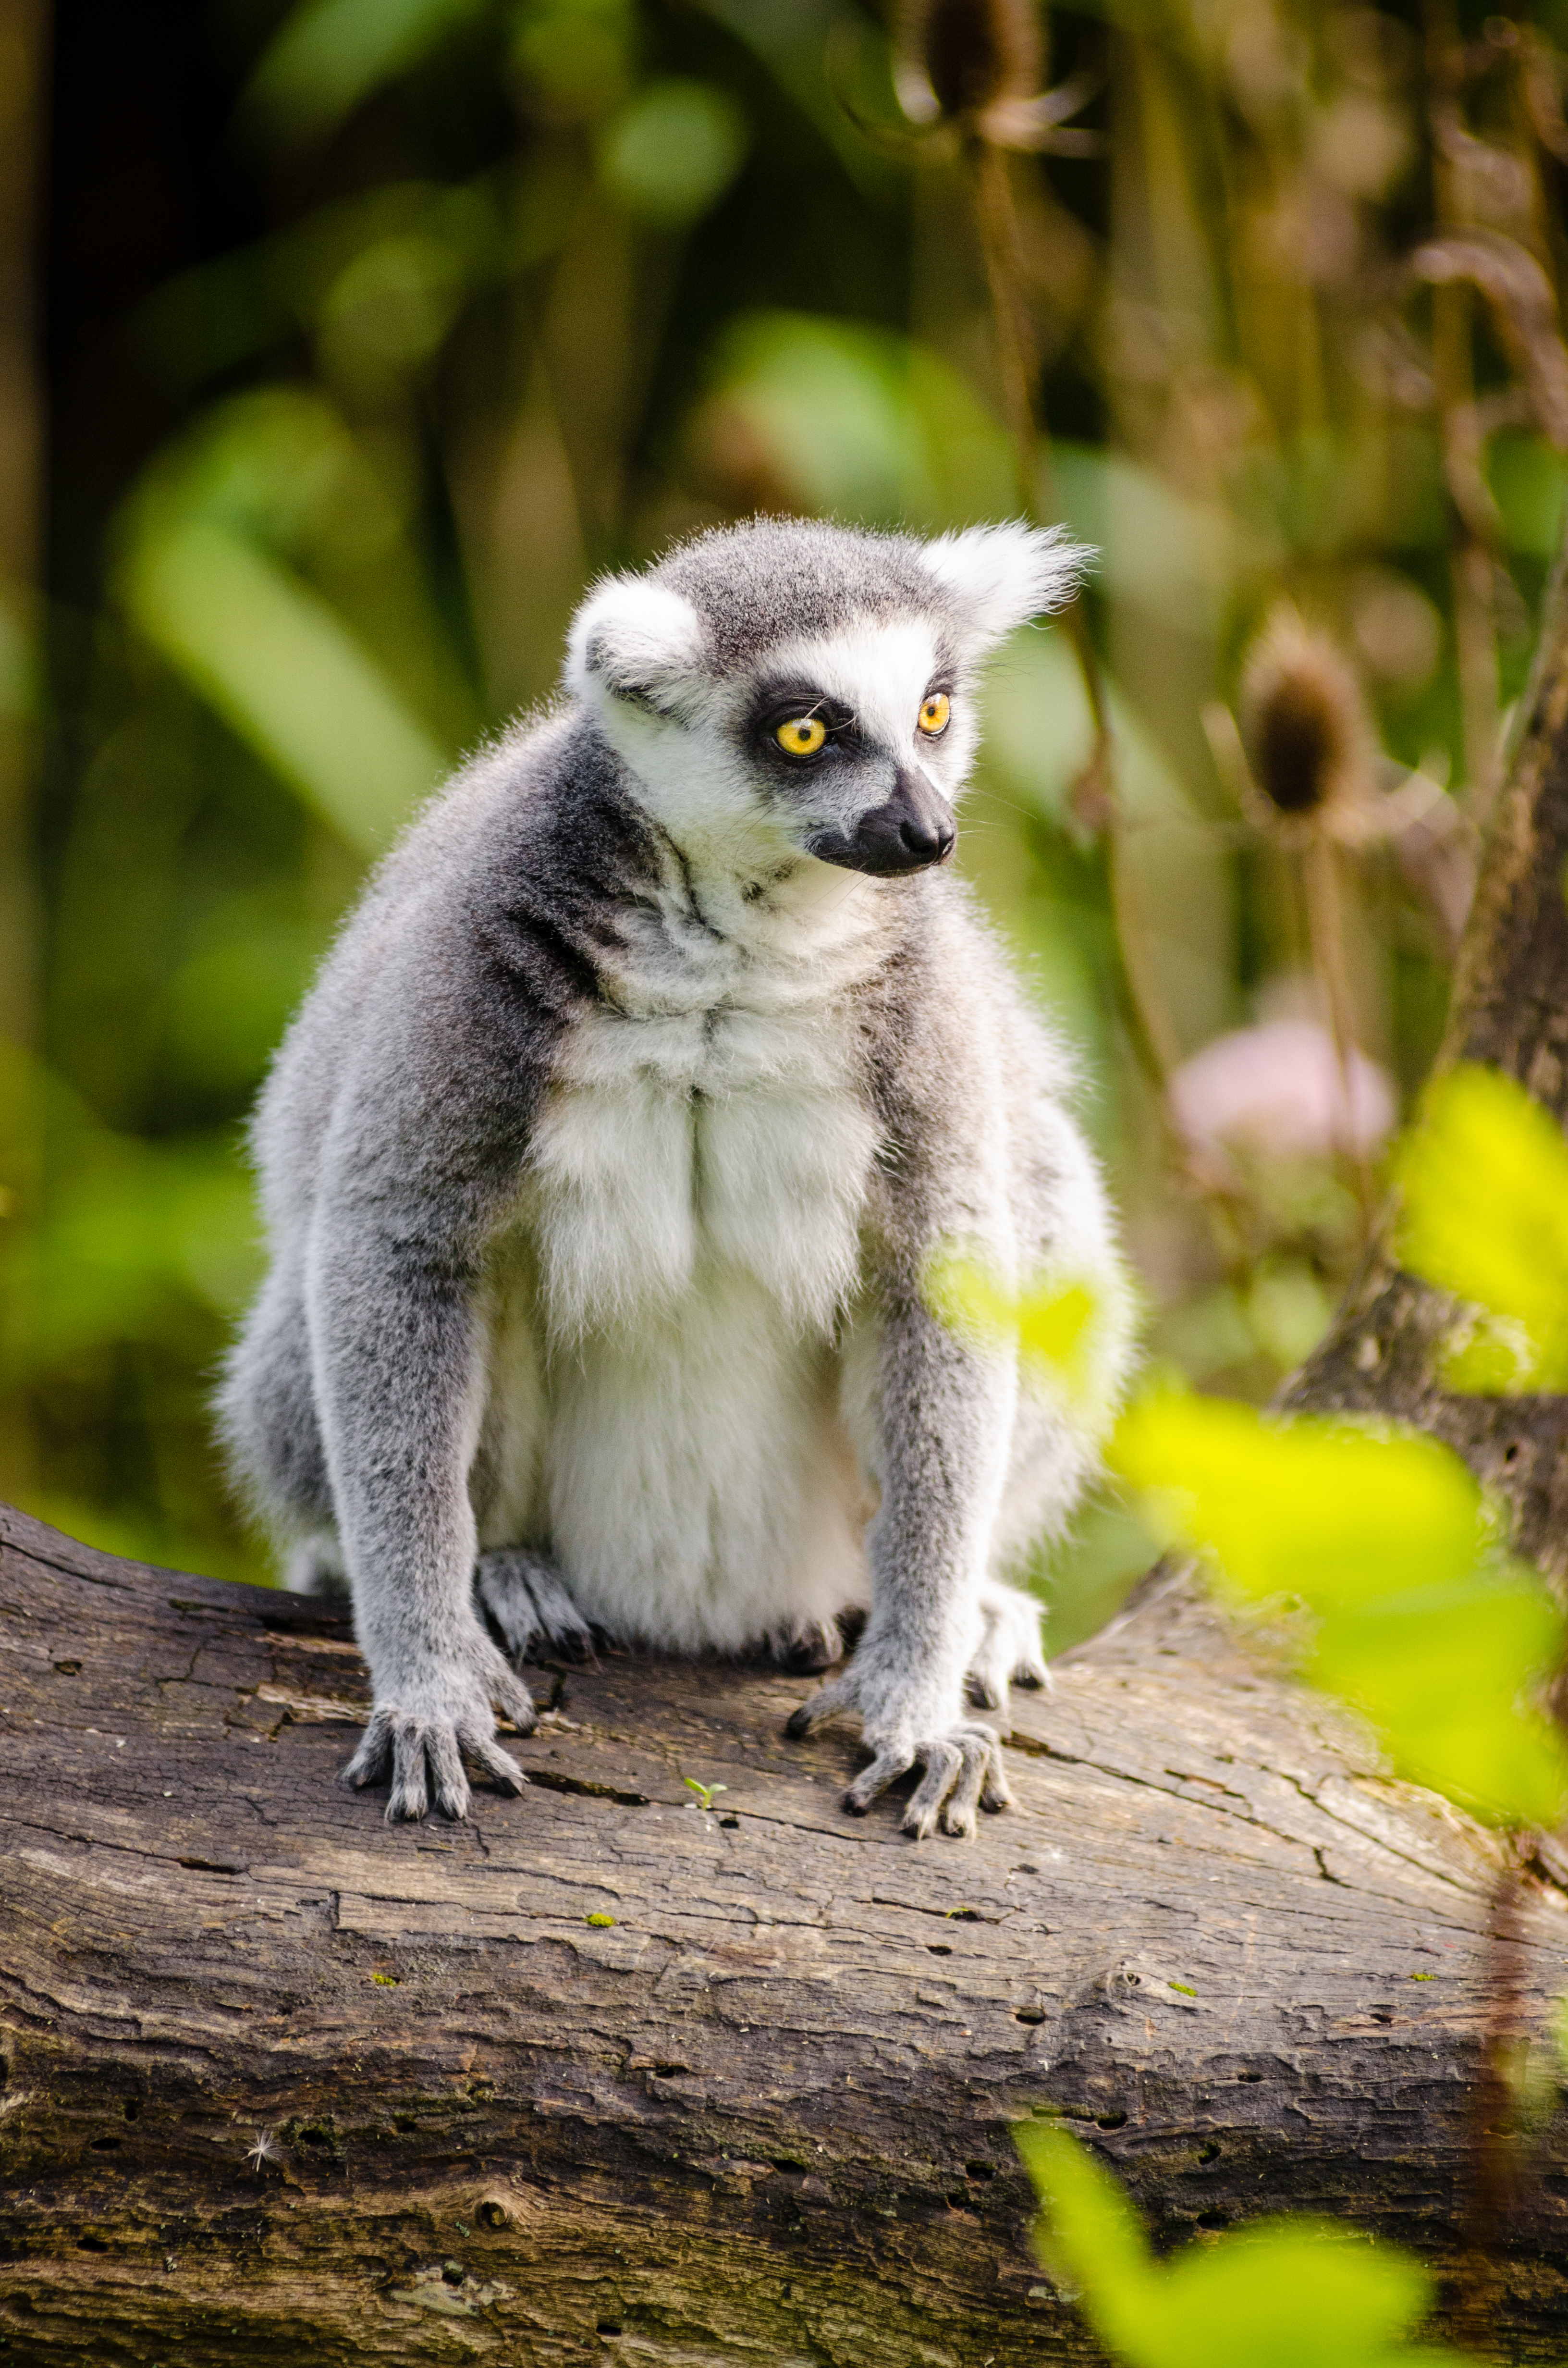
tree, nature, bokeh, ring, feet, animal, cute, wildlife, zoo, fur, mammal, nikon, fauna, primate, squirrel monkey, eyes, hands, animals, madagascar, vertebrate, tier, ss, fell, augen, grn, baum, adorable, lemur, d7000, niedlich, tailed, catta, katta, tierpart, hnde, madagaskar, fuse, new world monkey